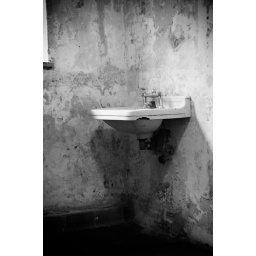
A sink in the administration building used for who-knows-what.